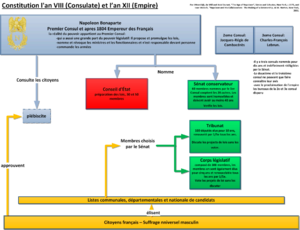
Le Consulat est un régime politique français issu du coup d'État du 18 Brumaire an VIII, qui renverse le régime du Directoire. La constitution de l'an VIII établit alors un régime politique autoritaire dirigé par trois consuls et en réalité par le seul Premier consul Napoléon Bonaparte, qui deviendra consul à vie en 1802. Le Consulat a duré jusqu'au 18 mai 1804, date de la fin de la Première République française et de la proclamation du Premier Empire.
La Première République, officiellement nommée République française, est le nom conventionnellement donné par les historiens à l'ensemble des régimes parlementaires de la France entre septembre 1792 et mai 1804. Amenée par la Révolution française, la Première République succède à la monarchie constitutionnelle qui disparaît le 10 août 1792 avec la prise du palais des Tuileries par les sans-culottes, annonçant une nouvelle guerre d'exercice du pouvoir en Europe. Elle exerce sa souveraineté sur les territoires actuels de la France et sur toutes les provinces du Saint-Empire situées sur la rive gauche du Rhin et formant les territoires actuels de la Belgique, du Luxembourg et d'une partie de l'actuelle République fédérale d'Allemagne.
L'Empire français, appelé a posteriori le Premier Empire français, ou simplement « Premier Empire », est le régime impérial de la France du 18 mai 1804, date de la proclamation de Napoléon Bonaparte Empereur des Français par senatus consulte, jusqu'à sa première abdication le 4 avril 1814, puis de son retour à Paris le 20 mars 1815 jusqu'à la séparation de la Commission Napoléon II le 7 juillet 1815. Il fait suite au Consulat sous la Première République, est entrecoupé par la Première Restauration avant le rétablissement de son autorité lors des Cent-Jours, et est suivi par la Seconde Restauration.
La Constitution du 22 frimaire an VIII est le texte constitutionnel du Consulat. Elle consacre le désir d'ordre de la bourgeoisie et celui de pouvoir personnel de Napoléon Bonaparte.
Le sénatus-consulte organique du 28 floréal an XII, dit Constitution de l’an XII, est le texte qui instaure le Premier Empire. Il sera principalement amendé par le sénatus-consulte du 19 août 1807 qui viendra supprimer le Tribunat.
Cet article présente la succession des gouvernements de la France depuis le couronnement d'Hugues Capet jusqu'à aujourd'hui.